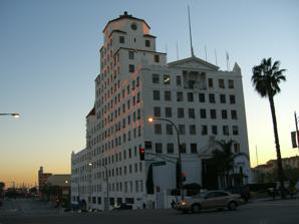
Building: Ocean Center Building
Country: United States of America
Year built: 1929
Building in California, United States This article may need to be rewritten to comply with Wikipedia's quality standards . You can help . The talk page may contain suggestions. ( September 2011 ) ( Learn how and when to remove this message ) Ocean Center Building Location within California General information Location 110 W. Ocean Blvd., Long Beach, California Coordinates 33°45′59.15″N 118°11′33.36″W / 33.7664306°N 118.1926000°W / 33.7664306; -118.1926000 Completed 1929 Height 197 ft (60 m) Technical details Floor count 14 Design and construction Architect(s) Meyer & Holler design by Raymond M. Kennedy Website https://www.oceancenterapartments.com/ Long Beach Historic Landmark The Ocean Center Building is a 14-story, 197-foot-tall residential building  in downtown Long Beach, California . It was built in 1929 and designed by Raymond M. Kennedy under the Los Angeles architecture firm Meyer & Holler . Description and architecture The Ocean Center Building The original layout of the Ocean Center Building had two ground floors: an entrance above the shoreline on the bluff level to take advantage of its address on 110 West Ocean Boulevard, and an east entrance at the base of the Pine Avenue incline providing beach access and accommodating the Walk of a Thousand Lights of The Pike amusement zone . At the time the building housed a collection of shops, offices and parking. At beach level there was a shopping arcade (architecture) archway key-stoned a restaurant (later converted to a penny arcade ) and an immense menswear store (later converted to the Hollywood on the Pike cabaret ,) and several small shops up the sidewalk incline of Pine St. There was a  monthly rental parking space above the shops. The rest of the building was reserved for retail and office space. The office space above the lobby was divided by varying heights of the roof, allowing outdoor roof-top balcony space to select offices, turrets and a tower. The roofline is different when viewed from the east or west. Battlements along the different roof heights give the observer the impression of the building as being a castle. The Ocean Center Building on a postcard, circa 1930 to 1945 Though originally built next to the shoreline, a number of geological and engineering changes have made it so today there is a long walk to seawater from the Ocean Center Building.  When the Long Beach Harbor and breakwater were developed, and the Los Angeles River straightened and levied by the United States Army Corps of Engineers , the Pacific Ocean no longer swept the alluvial granite sand away and the deposits of sandy beach continued to widen. By the 1950s the sand of the beach had grown so wide that the space between the shoreline and the Ocean Center Building was paved as a parking lot and is now Seaside Way. Coastal landfill continued, the beach filled in, then Shoreline Drive and Shoreline Village were built upon the fill. Ocean Center has made use of frontage which had originally been a boardwalk placed onto the sand easing access from Pine St. and the shore end of the Long Beach Pier to the bathhouse (1902), later named The Plunge. The low-tech boardwalk was originally known as The Pike , which later changed context to include the entire entertainment zone of rides, snack stands and midway games. The area has been featured in thousands of tourist photographs and several television shows and motion pictures, such as It's a Mad, Mad, Mad, Mad World . The boardwalk was paved in concrete and illuminated by strings of lights hung across it from the roofs of its shops and games, then was renamed The Walk of 1000 lights . The Ocean Center Building arcade presented the first impression to many visitors as a grand gateway to fun. The building is currently being converted from office space into residential units. In 2017 the office building was purchased by Long Beach based Pacific6 with plans for conversion to residential units. The project was started in 2019, and when finished it will have approximately 80 units with access to rooftop terraces, the ground floor along Ocean Blvd. and Pine Ave. will have space for restaurants and boutiques. See also Jergins Trust Building External links Ocean Center Apartments References Wikimedia Commons has media related to Ocean Center Building .